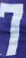
Number: 7